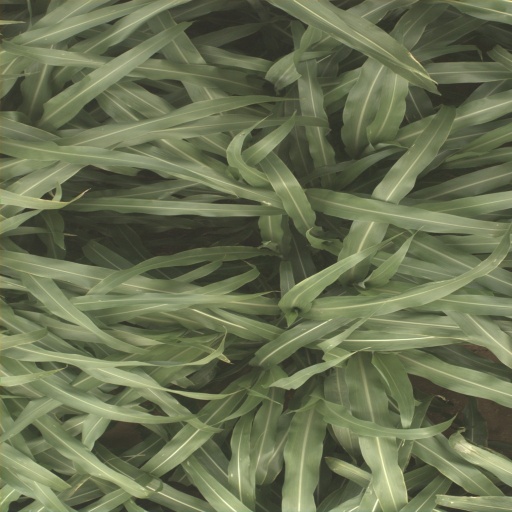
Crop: sorghum